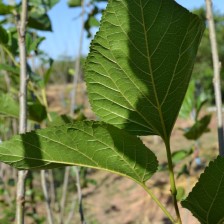
Variety: ChiangMaiBuriram60